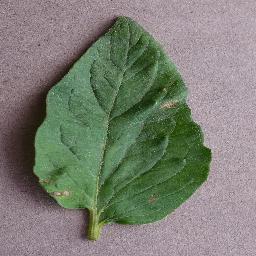
Label: Tomato___Target_Spot